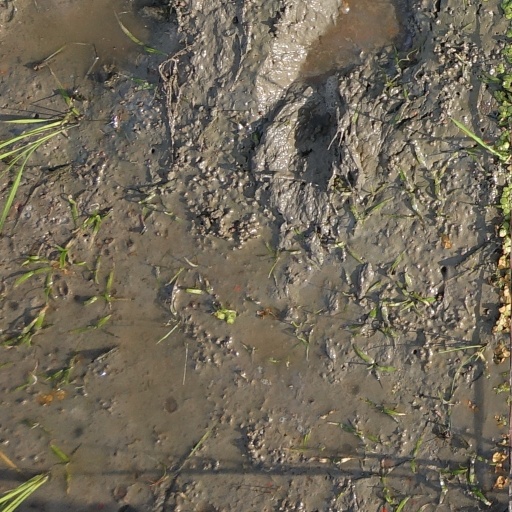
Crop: rice